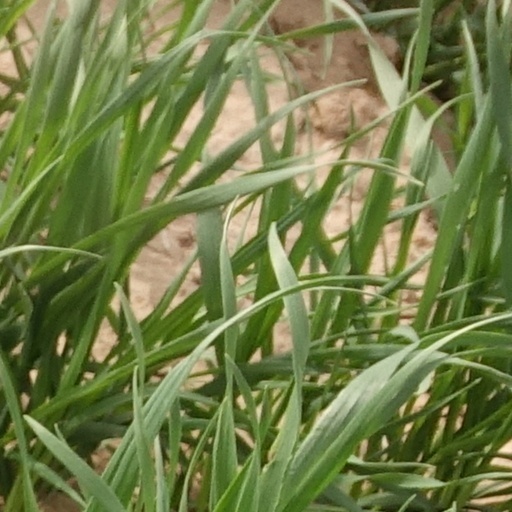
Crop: wheat